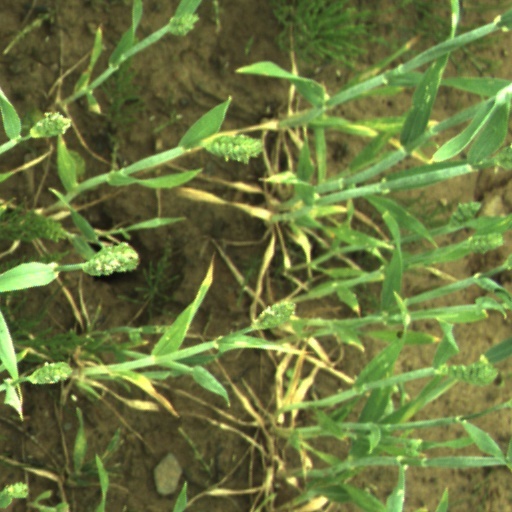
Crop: wheat